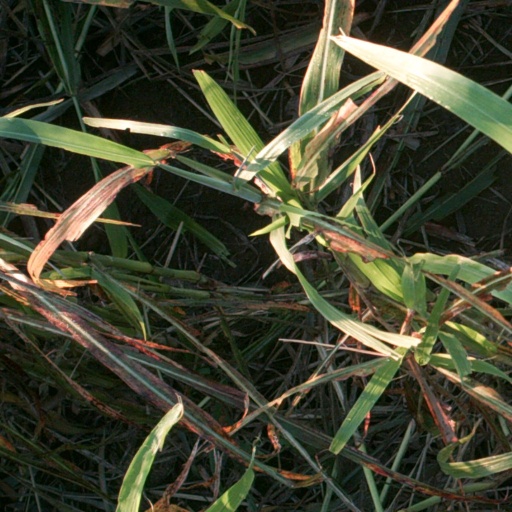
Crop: sorghum